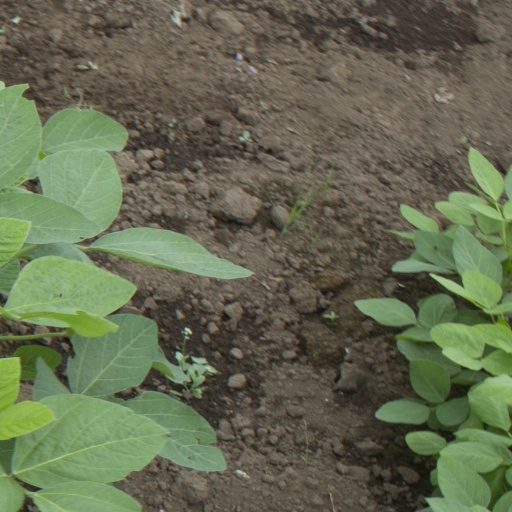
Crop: soybean